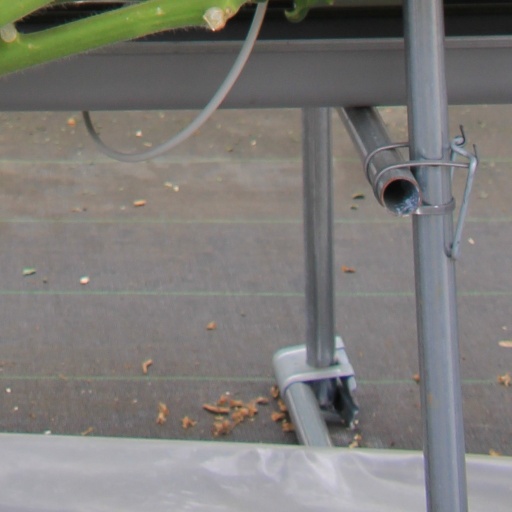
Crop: tomato